Kasanka National Park

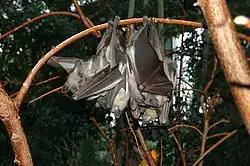
Straw-coloured fruit bats ("Eidolon helvum") in captivity

The first of Kasanka’s famous straw-coloured fruit bats ("Eidolon helvum") start arriving towards the middle of October each year. By mid-November the roost has reached its highest density and numbers are estimated to be around eight to ten million. It is believed to be the highest density of mammalian biomass on the planet, as well as the greatest known mammal migration. The arrival of the bats normally coincides with the start of the first rains and the ripening of many local fruit and berry species such as the masuku (wild loquat) and waterberry, on which the bats feed. It is estimated that 330,000 tonnes of fruits are consumed by the bats during the three months.